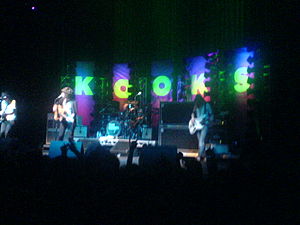
The Kooks
The Kooks i Groningen
The Kooks er et engelsk indie-rock band fra Brighton. Band navnet The Kooks stammer fra David Bowie sangen "Kooks" fra albummet Hunky Dory. Bandets debutalbum Inside Inside In/Inside Out, tilbragte mere en det halve af 2006 på "UK Top 20" og har solgt over 1 million plader i England og over 2 millioner på verdensplan. Efter bandet udgav pladen Inside In/Inside Out, drog de på deres første turne i USA, hvilket resulterede i udsolgte koncerter i både New York og Los Angeles. Efterfølgende har The Kooks i 2008 udgivet deres andet album Konk, der er navnet på det studie albummet blev indspillet i, hvorpå bl.a. hittet "Always Where I Need To Be" var at finde. Med udgivelsen af Konk fulgte også et special edition dobbeltalbum ved navn Rak. I april 2009 udtalte forsangeren Luke Prichard, at bandet pt. arbejder på deres tredje album.